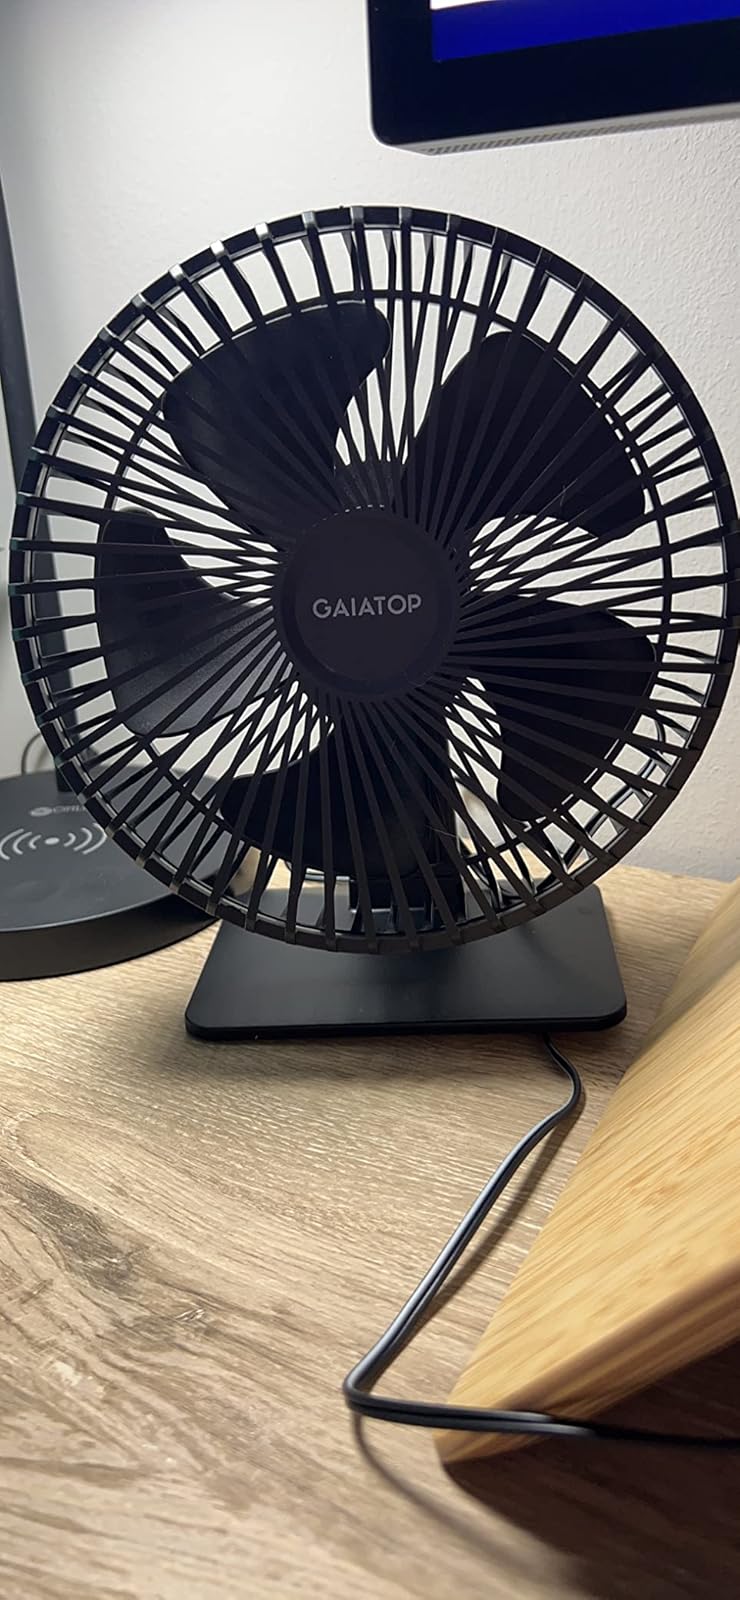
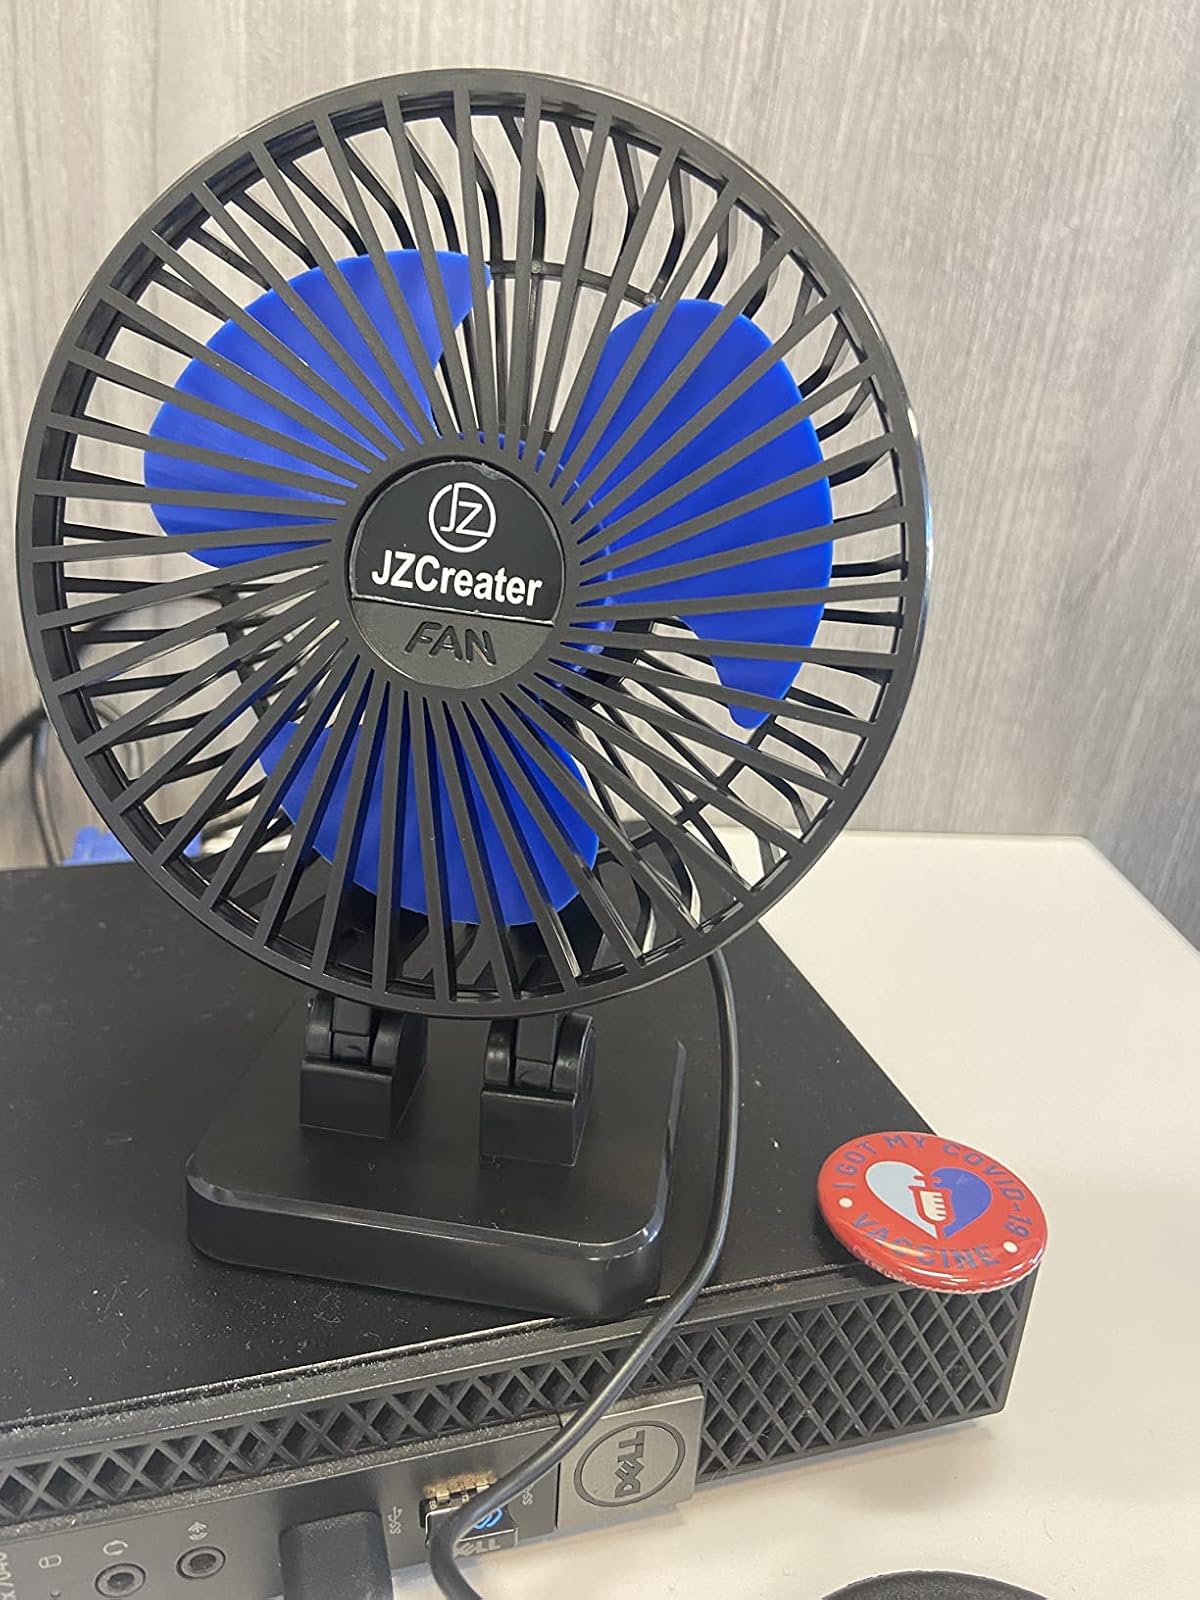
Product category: fan
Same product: no